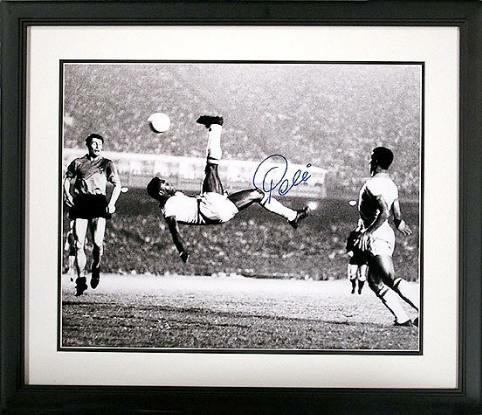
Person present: No